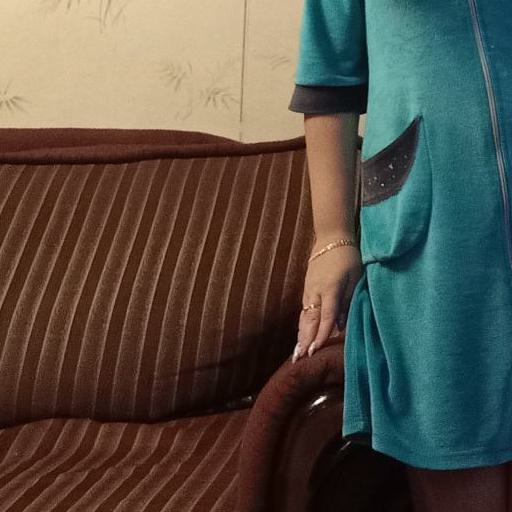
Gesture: no_gesture